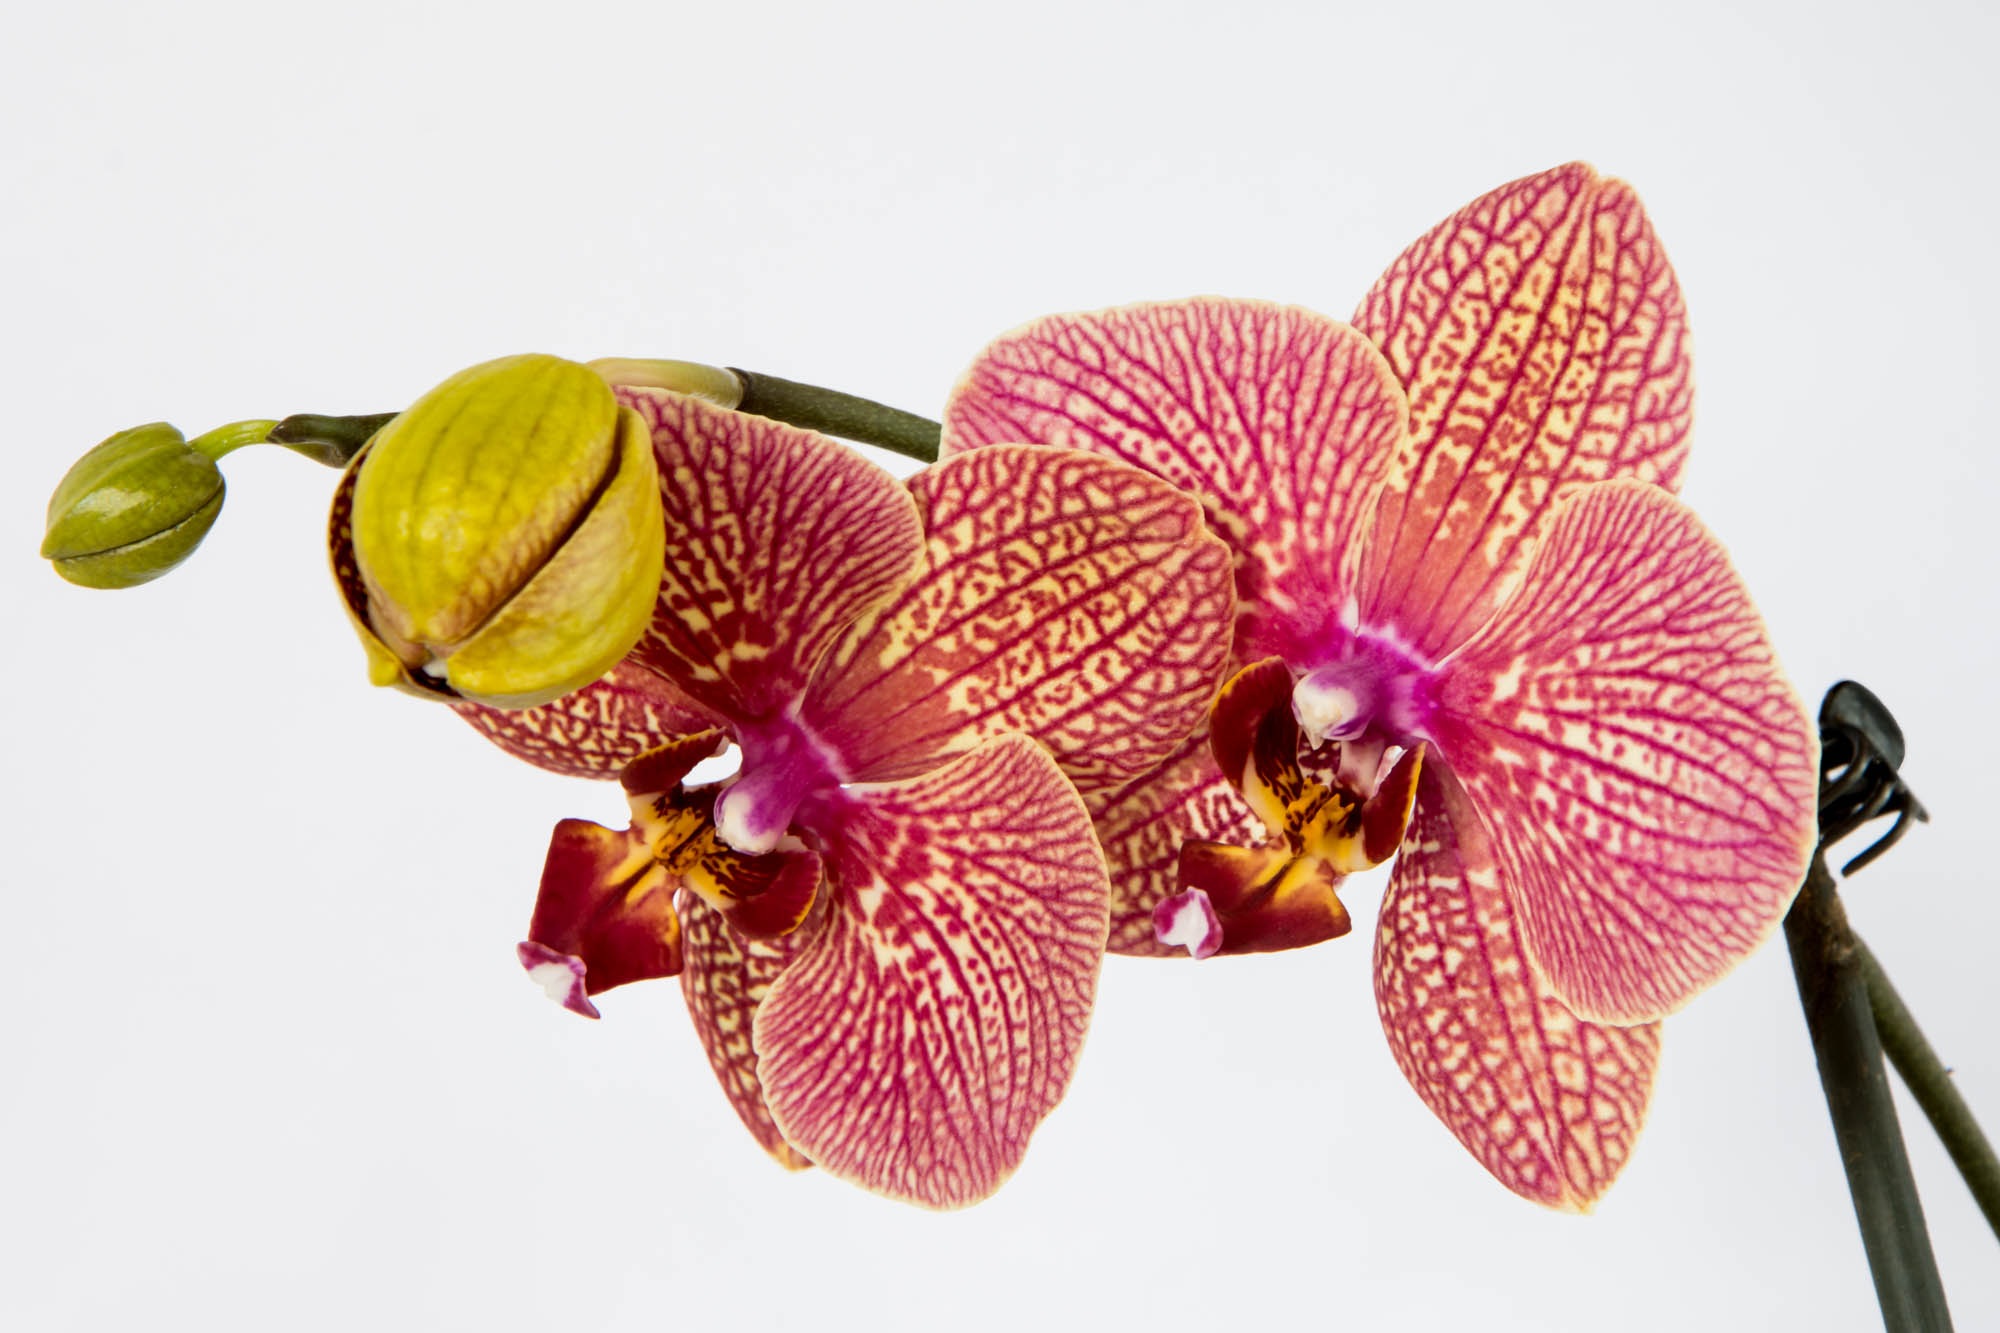
nature, plant, flower, petal, botany, pink, flora, orchid, eye, organ, exotic, flowering, macro photography, flowering plant, cattleya, land plant, moth orchid